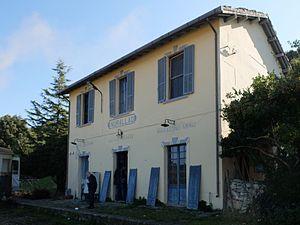
Nurallao est une commune italienne d'environ 1 400 habitants, située dans la province du Sud-Sardaigne, dans la région Sardaigne en Italie.